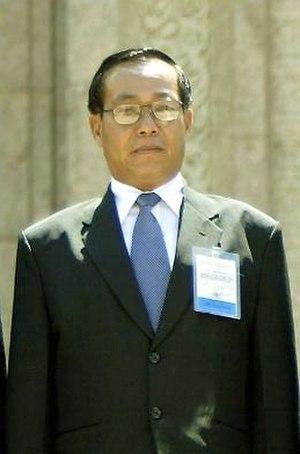
Le général Soe Win, est un homme d'État birman ; il fut Premier secrétaire du Conseil d'État pour le rétablissement de la loi et de l'ordre et le dixième Premier ministre de Birmanie du 19 octobre 2004 à sa mort.